History of watches

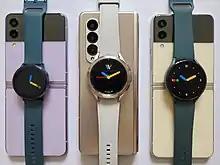
Smartwatches

Accuracy increased with the frequency of the crystal used, but so did power consumption. So the first generation watches had low frequencies of a few kilohertz, limiting their accuracy. The power saving use of CMOS logic and LCDs in the second generation increased battery life and allowed the crystal frequency to be increased to 32,768 Hz resulting in accuracy of 5–10 seconds per month. By the 1980s, quartz watches had taken over most of the watch market from the mechanical watch industry. This upheaval, which saw the majority of watch manufacturing move to the Far East, is referred to in the industry as the "quartz crisis".